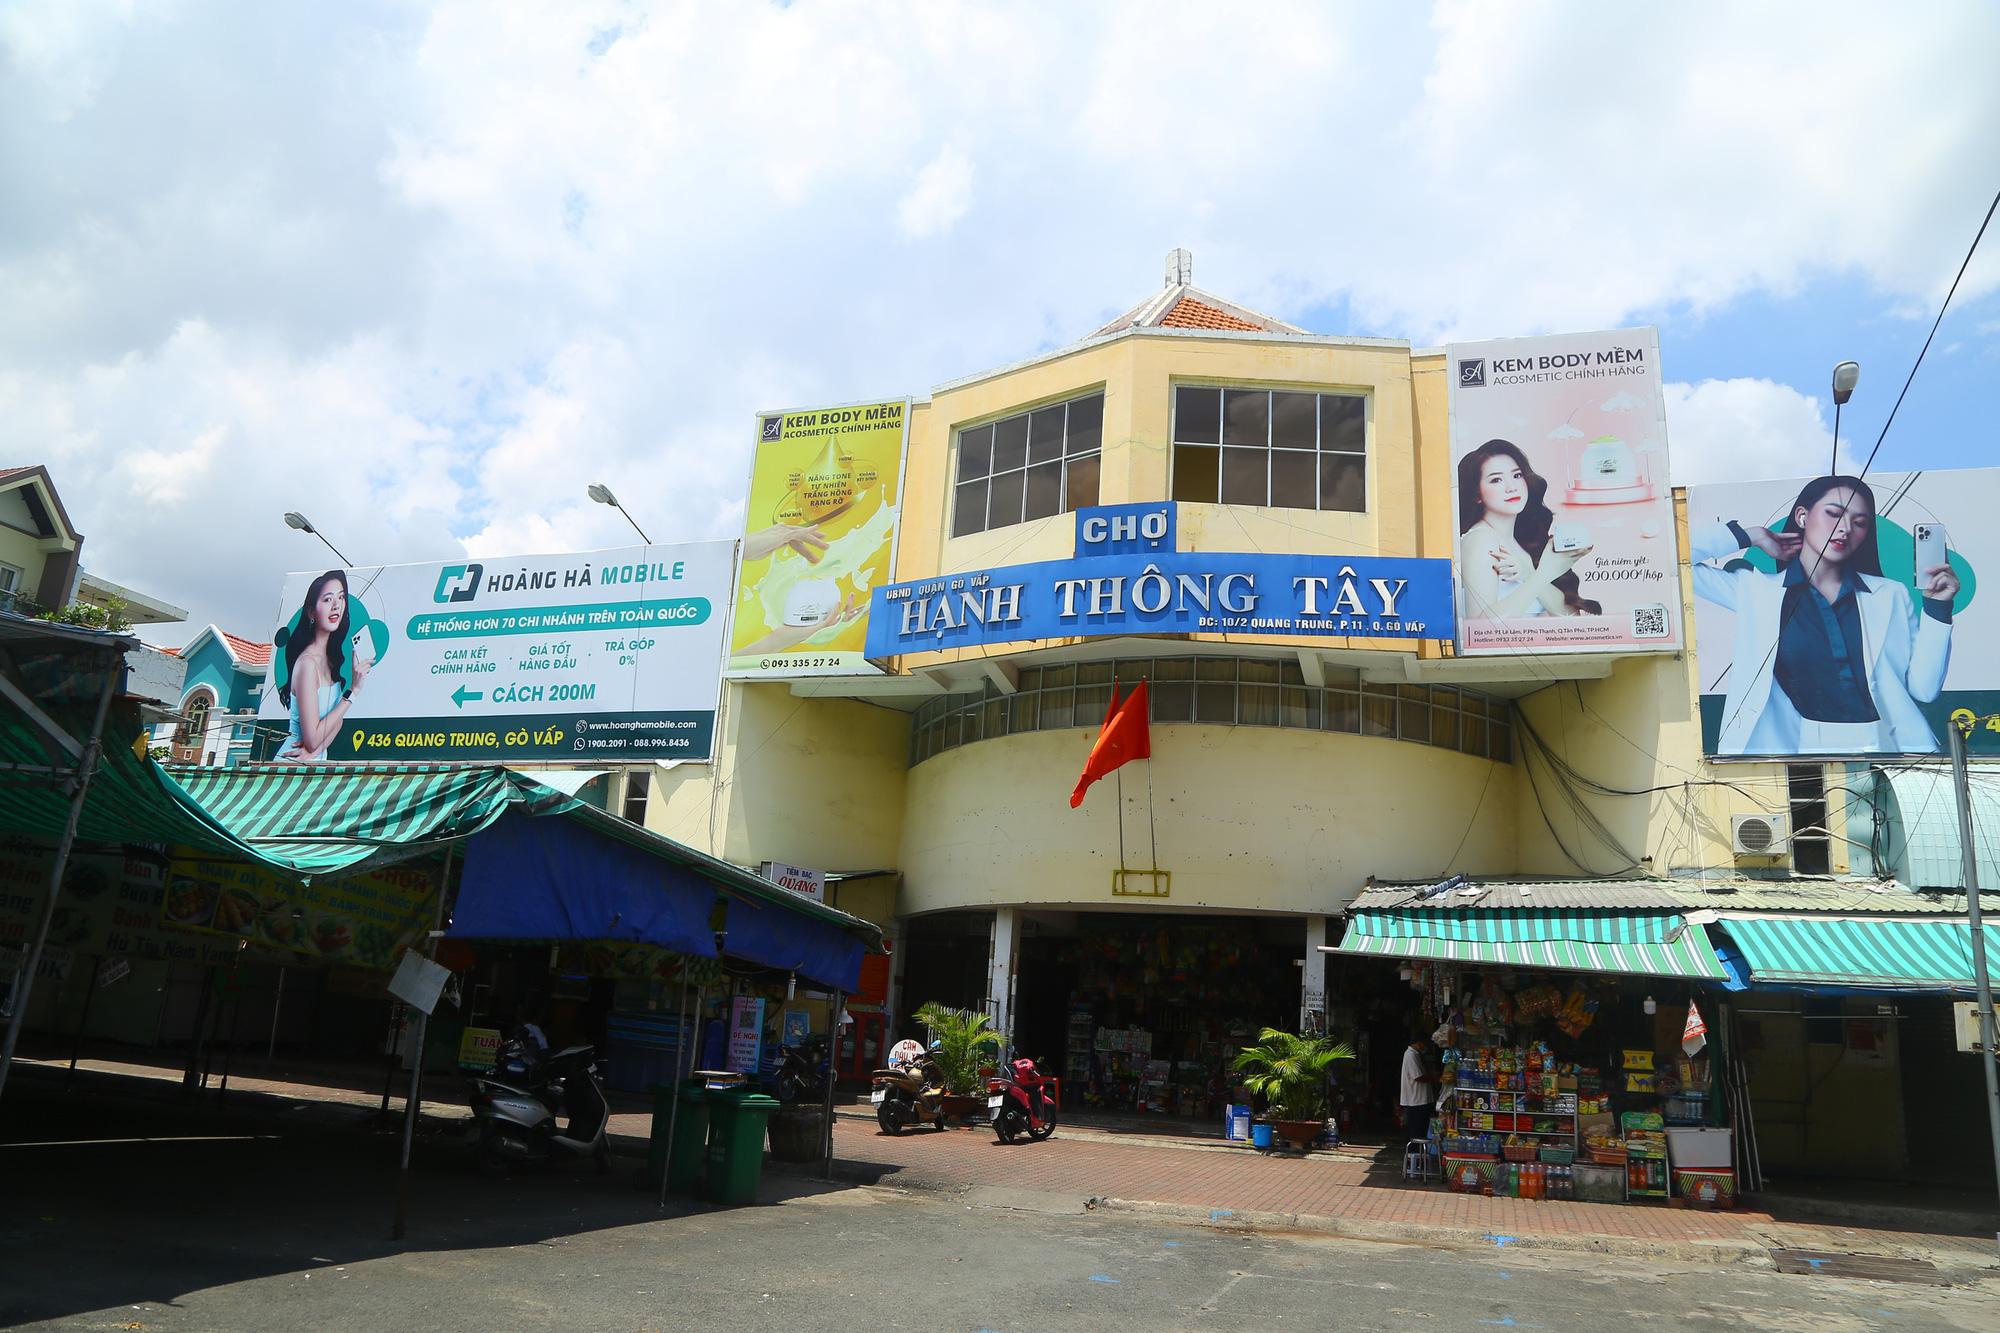
có một lá cờ được treo ở trước khu chợ